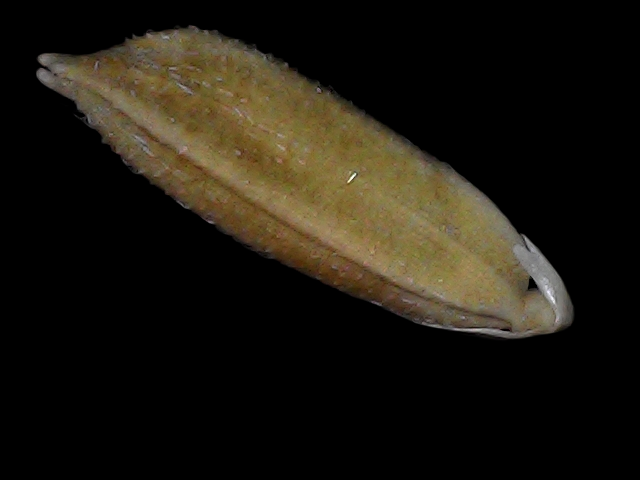
Rice variety: Bd56